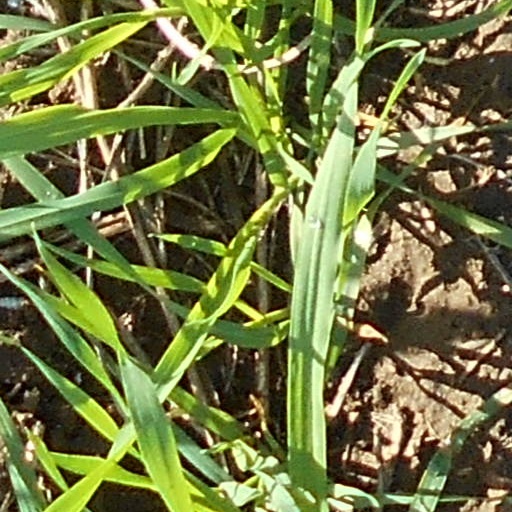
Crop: wheat